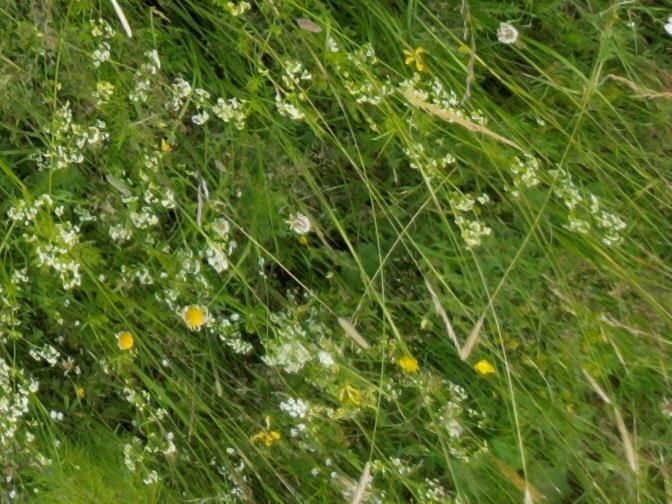
Flowers visible: yarrow flowers, yarrow flowers, yarrow flowers